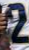
Number: 2